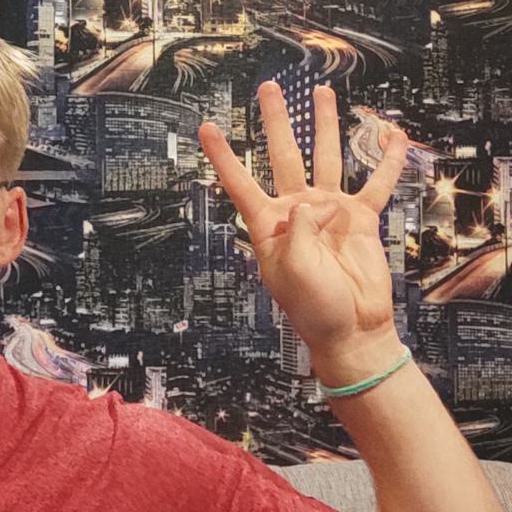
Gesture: four